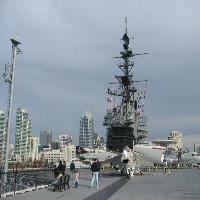
Weather: cloudy or overcast